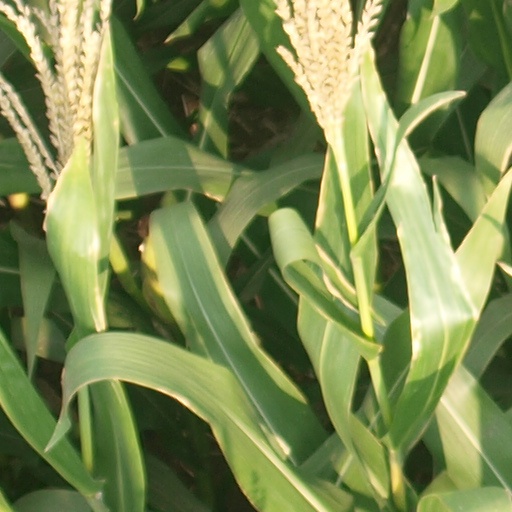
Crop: maize; corn